Sex-selective abortion

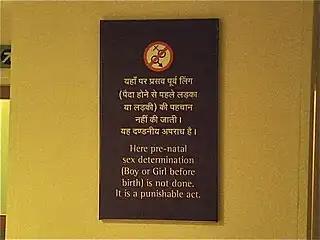
Sign in an Indian hospital stating that prenatal sex determination is not done there and is illegal

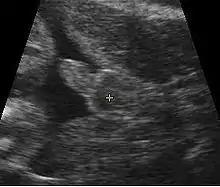
Ultrasonography image showing the fetus is a boy

The earliest post-implantation test, cell free fetal DNA testing, involves taking a blood sample from the mother and isolating the small amount of fetal DNA that can be found within it. When performed after week seven of pregnancy, this method is about 98% accurate.